Pic de Ger

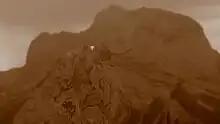
Pic de Ger and la dame au châle

It is told in the Ger and in the Col d'Aubisque, that a very old woman named Clara was taken by surprise above by the cold and snowy weather, only wearing a thick shawl with a walking stick. She was surprised by a bear, also in despair. Awestruck, she threw the baton so hard that it pierced the Pic de Ger at around high. The frightened bear fled. This moment of local history, surely inspired by an unsourced true tale, is still carved in the rock. In fact, under the summit of the Pic de Ger, the hole still exists, while at the bottom the face of the woman with her shawl and chapped lips.